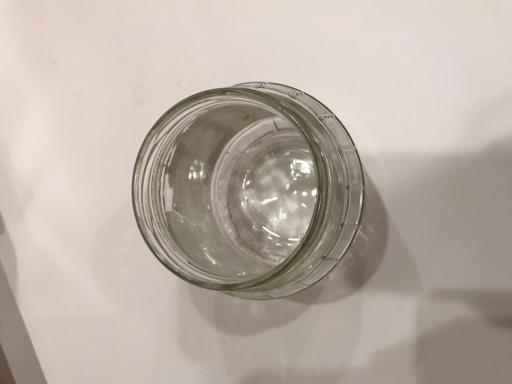
Label: glass